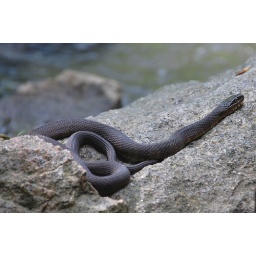
junvenile northern brown water snake in reedy creek